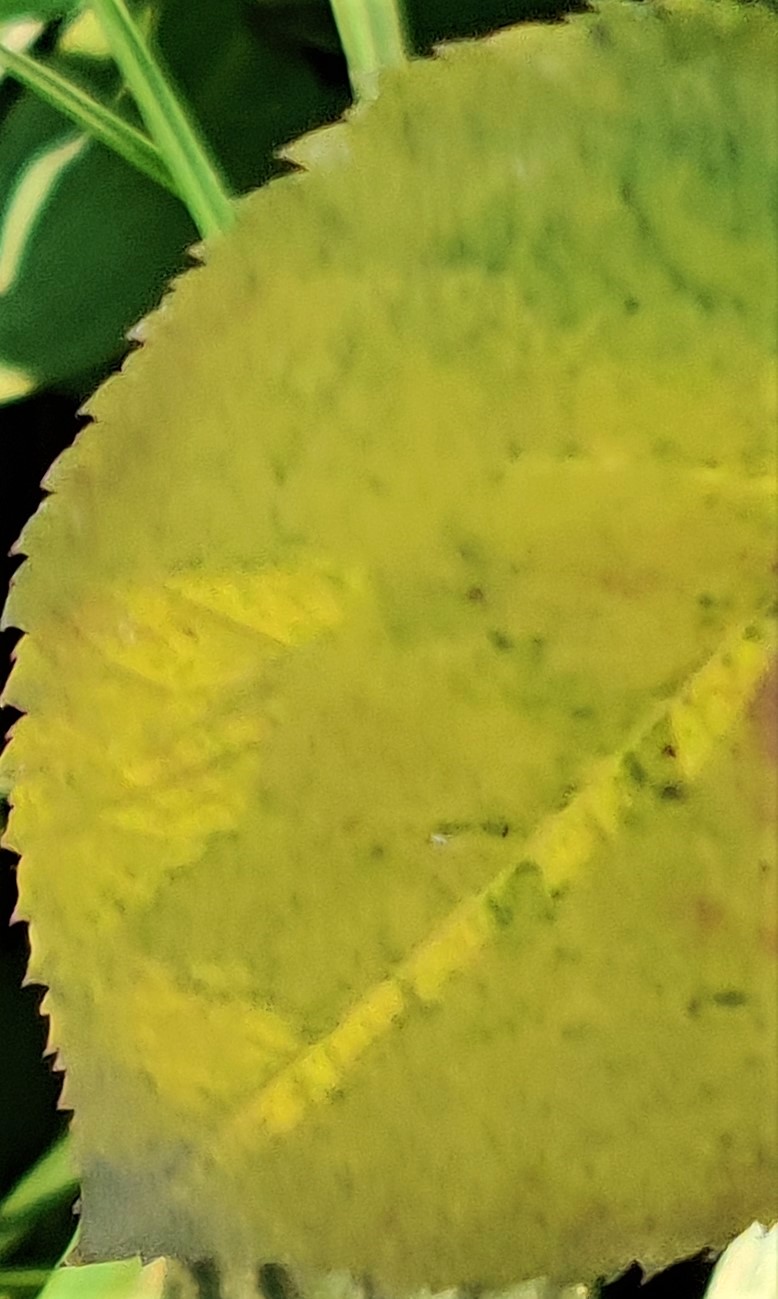
Label: Downy Mildew